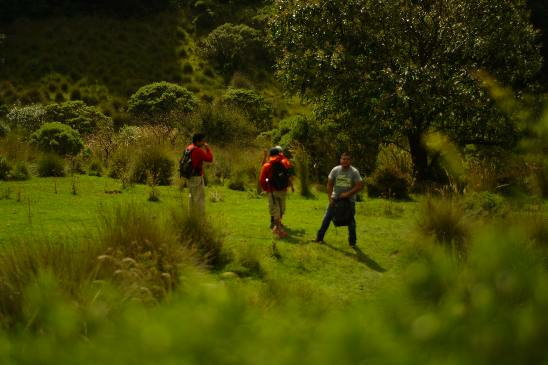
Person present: Yes